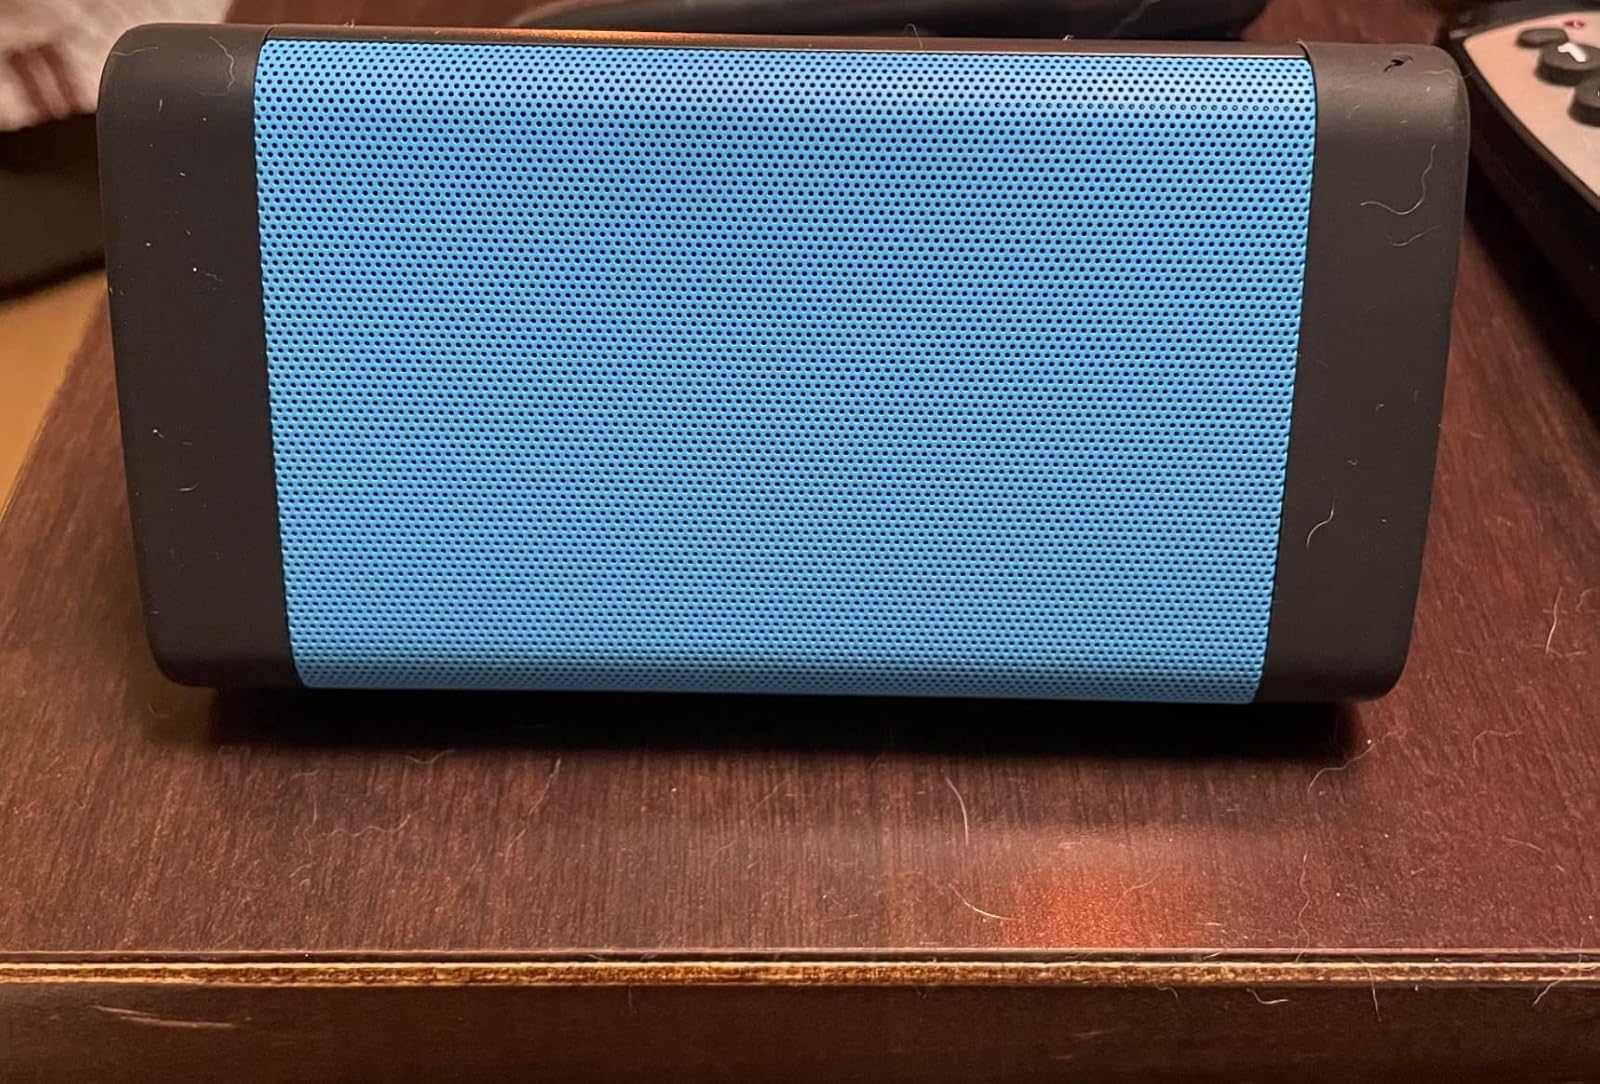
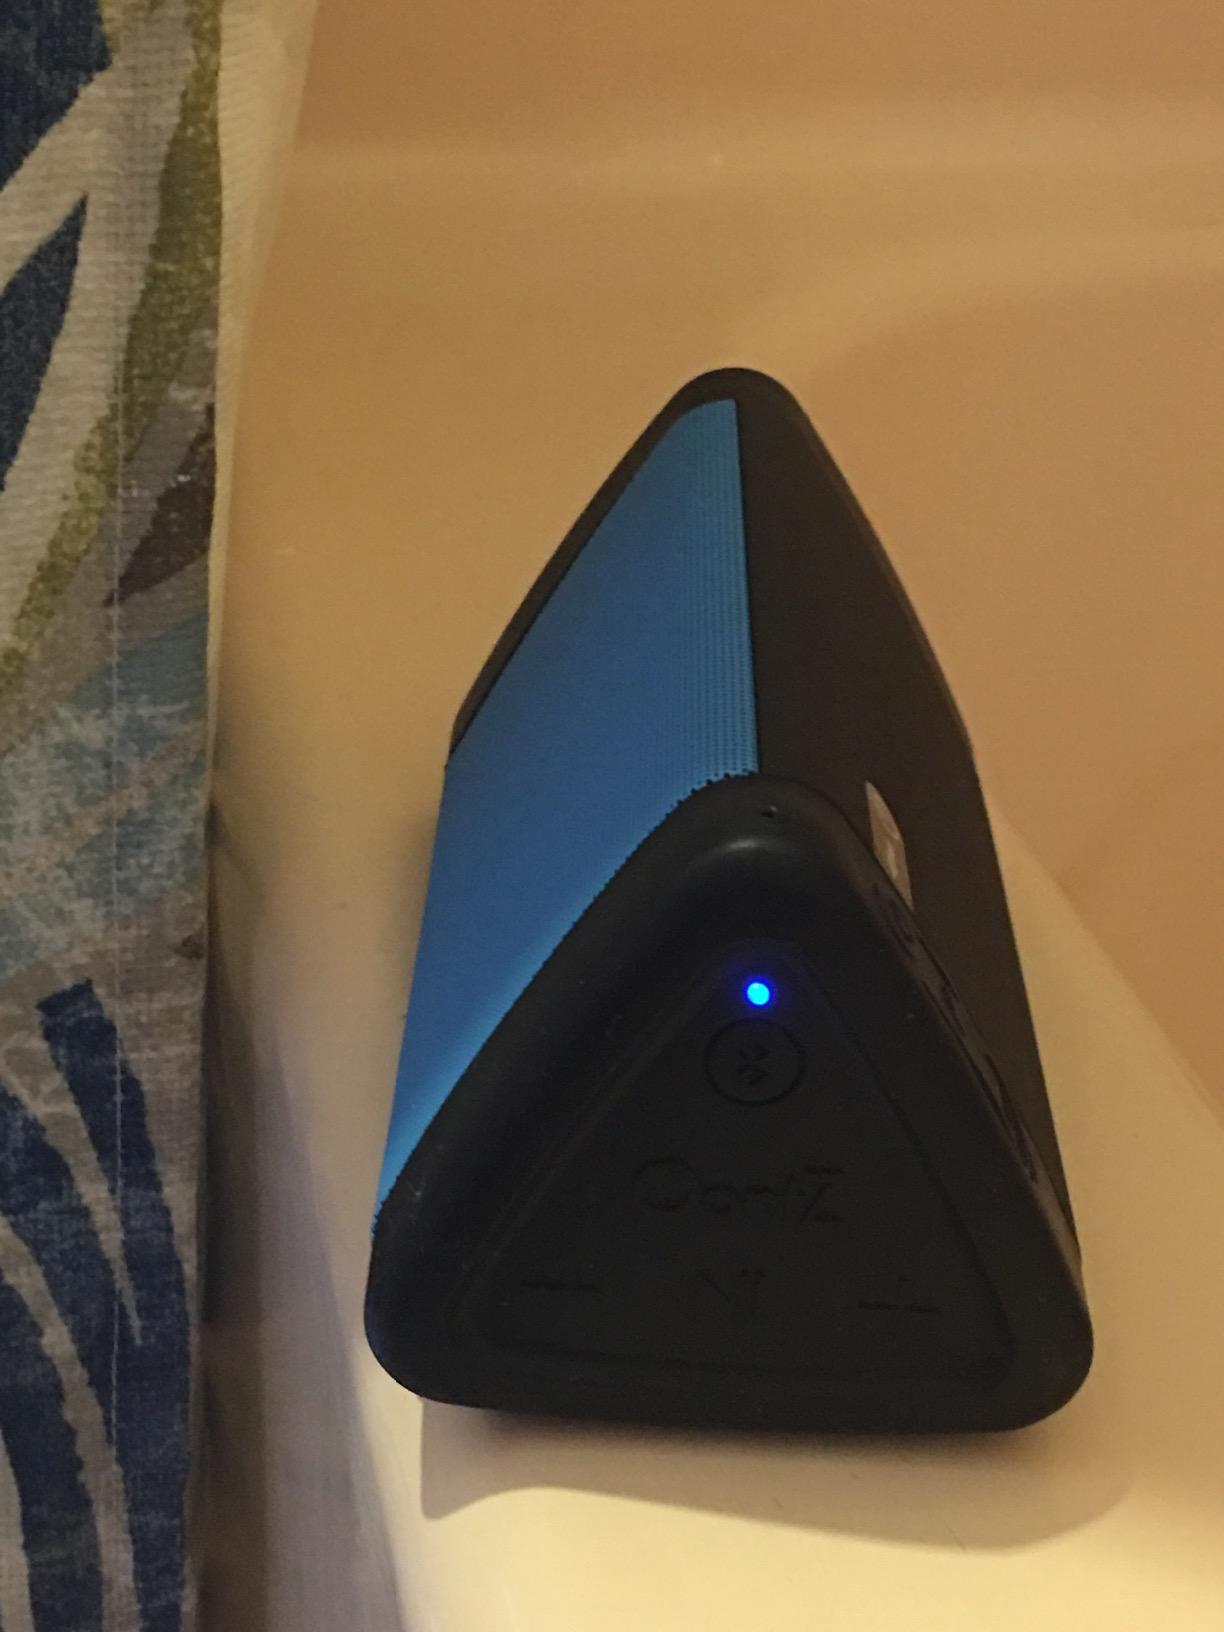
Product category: speaker
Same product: yes